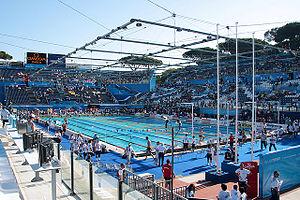
Piscine principale des Championnats du monde de natation 2009, Rome, Italie.
Le stade nautique olympique, conçu par les architectes Enrico Del Debbio et Annibale Vitellozzi et construit pour les Jeux olympiques d'été de 1960, est l'un des équipements majeurs du Foro Italico, le vaste complexe sportif dans le quartier Della Vittoria au Nord de Rome, la capitale italienne.